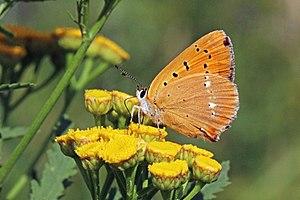
Le Cuivré de la verge-d'or est une espèce paléarctique de lépidoptères de la famille des Lycaenidae et de la sous-famille des Lycaeninae.